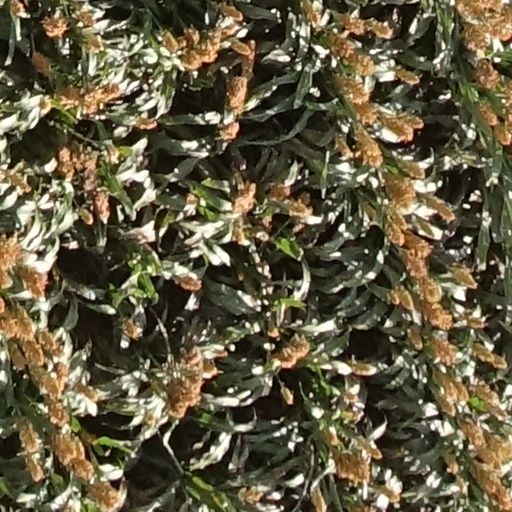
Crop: sorghum